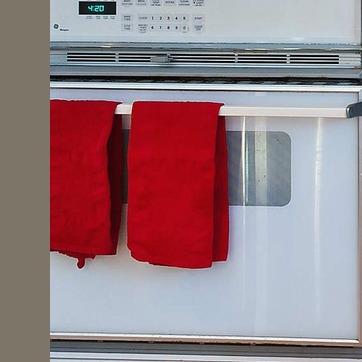
Material: fabric